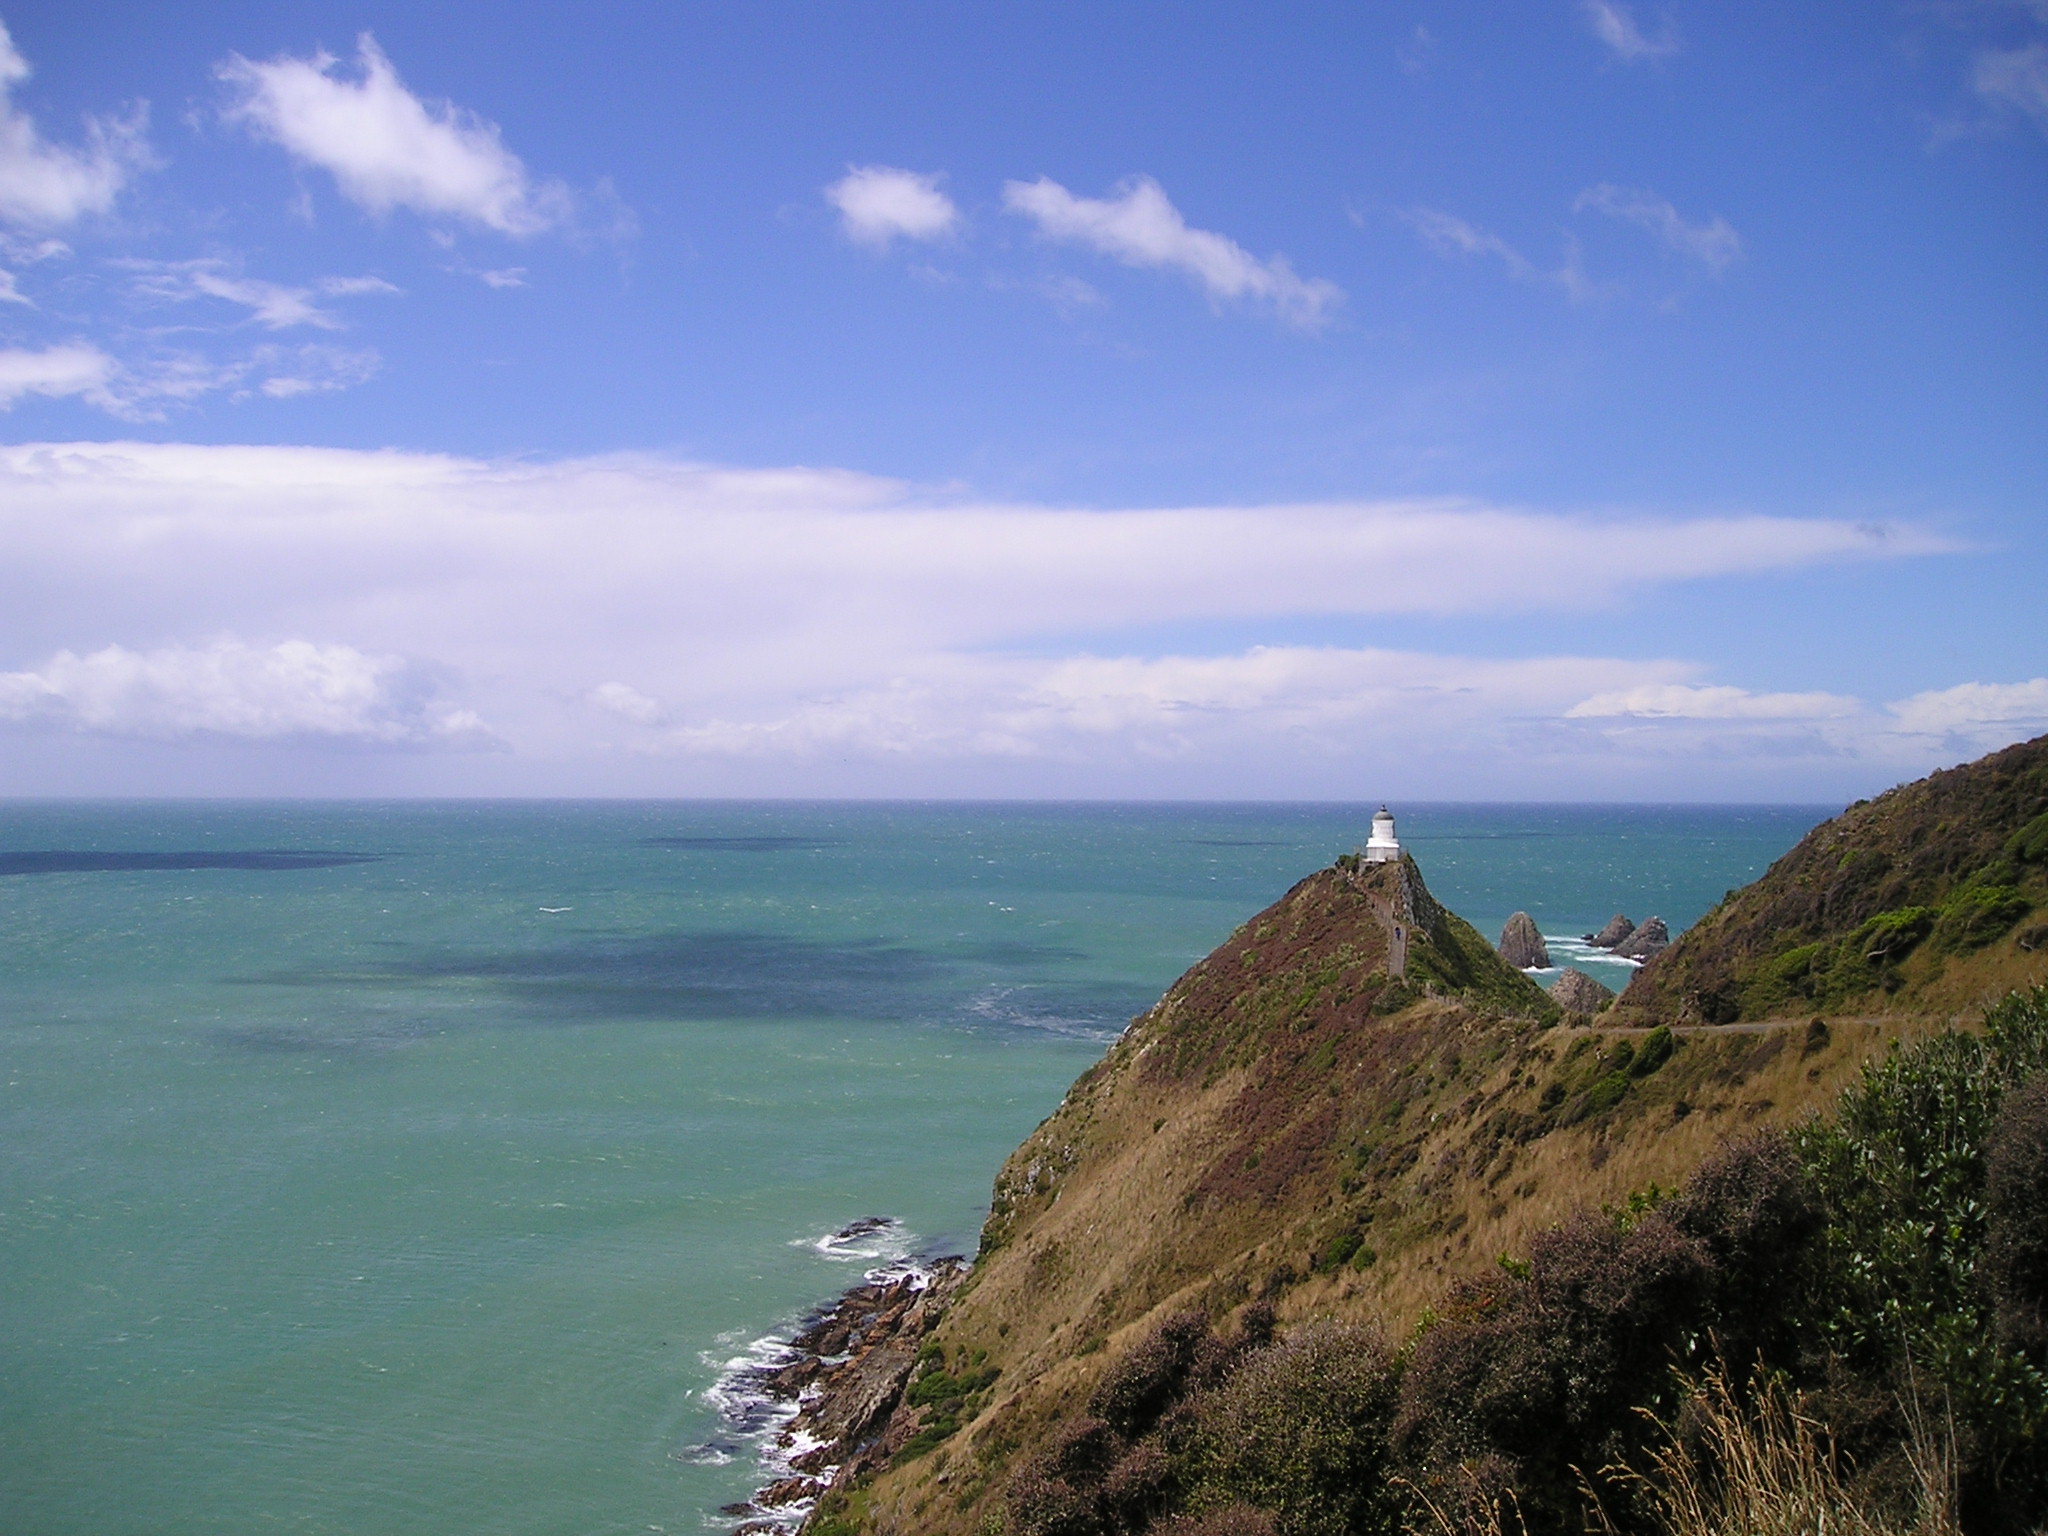
beach, landscape, sea, coast, rock, ocean, horizon, mountain, cloud, lighthouse, sky, hill, shore, vacation, cliff, bay, terrain, body of water, turquoise, new zealand, loch, cape, landform, geographical feature